Cassette tape adapter

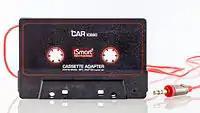
A typical cassette adapter with a short cable and a 3.5 mm minijack phone connector

A cassette adapter allows another source of music to be played through sound systems with a tape player. This is useful for vehicles without auxiliary (aux) ports or CD players.